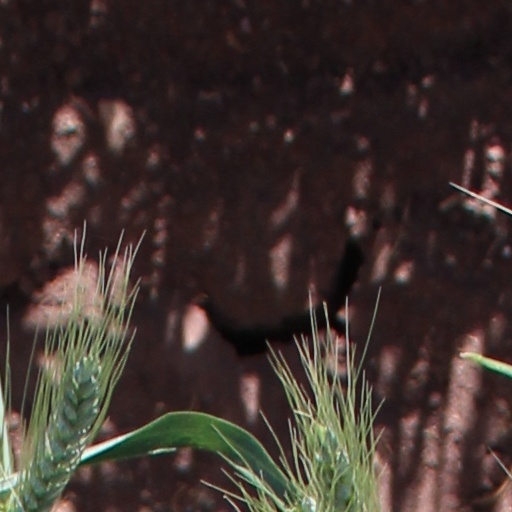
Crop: wheat